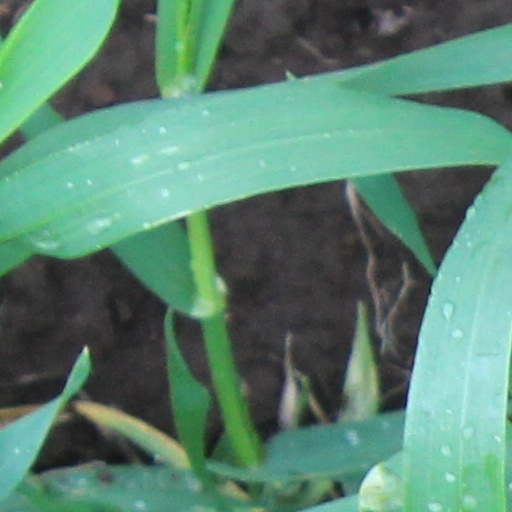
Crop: wheat